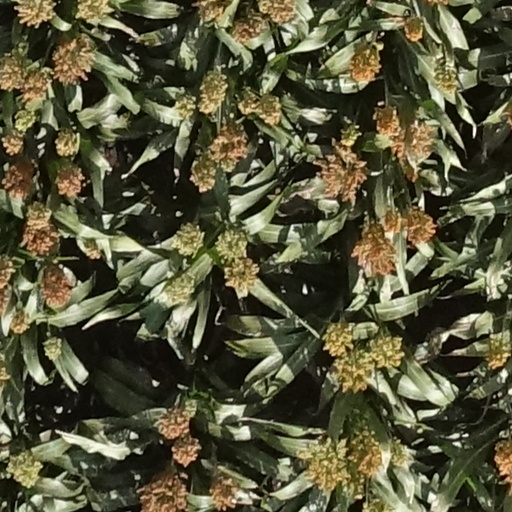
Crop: sorghum